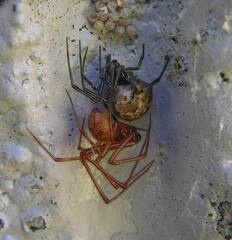
Species: Parasteatoda_tepidariorum